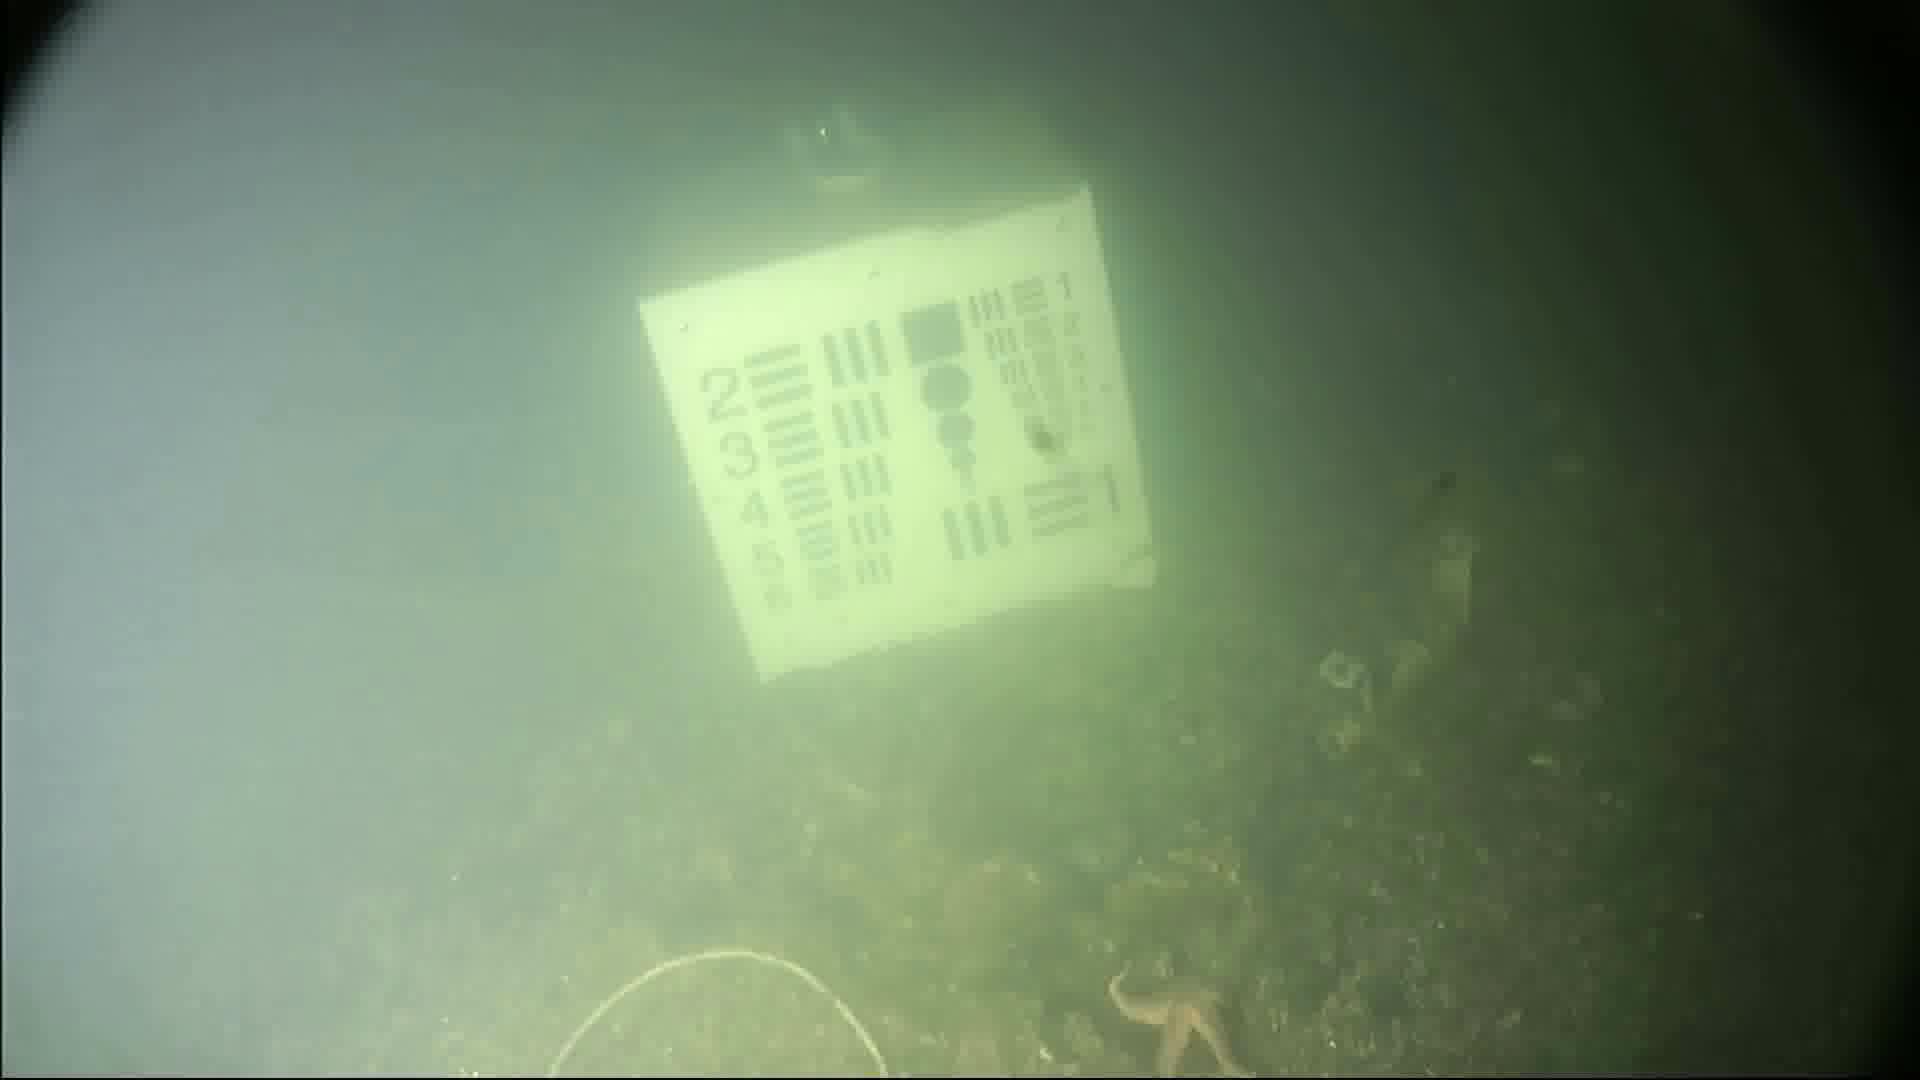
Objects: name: starfish